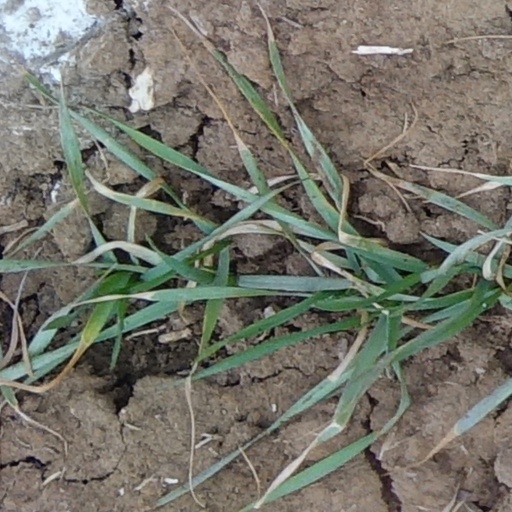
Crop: wheat